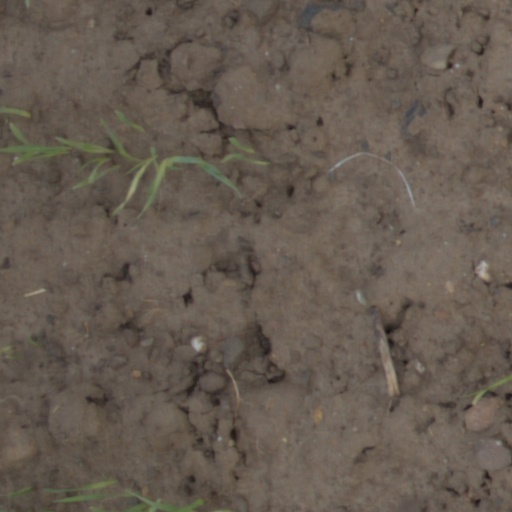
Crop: wheat